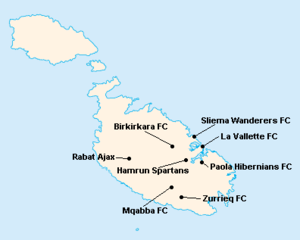
Répartition des clubs en Premier League Maltaise 1985-1986.
La saison 1985-1986 de Premier League Maltaise était la soixante-et-onzième édition de la première division maltaise.